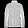
Label: Coat